Peep Jänes

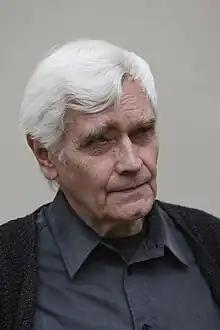
Peep Jänes (2009)

Peep Jänes (born 26 December 1936 in Rakvere, Estonia) is an Estonian architect.